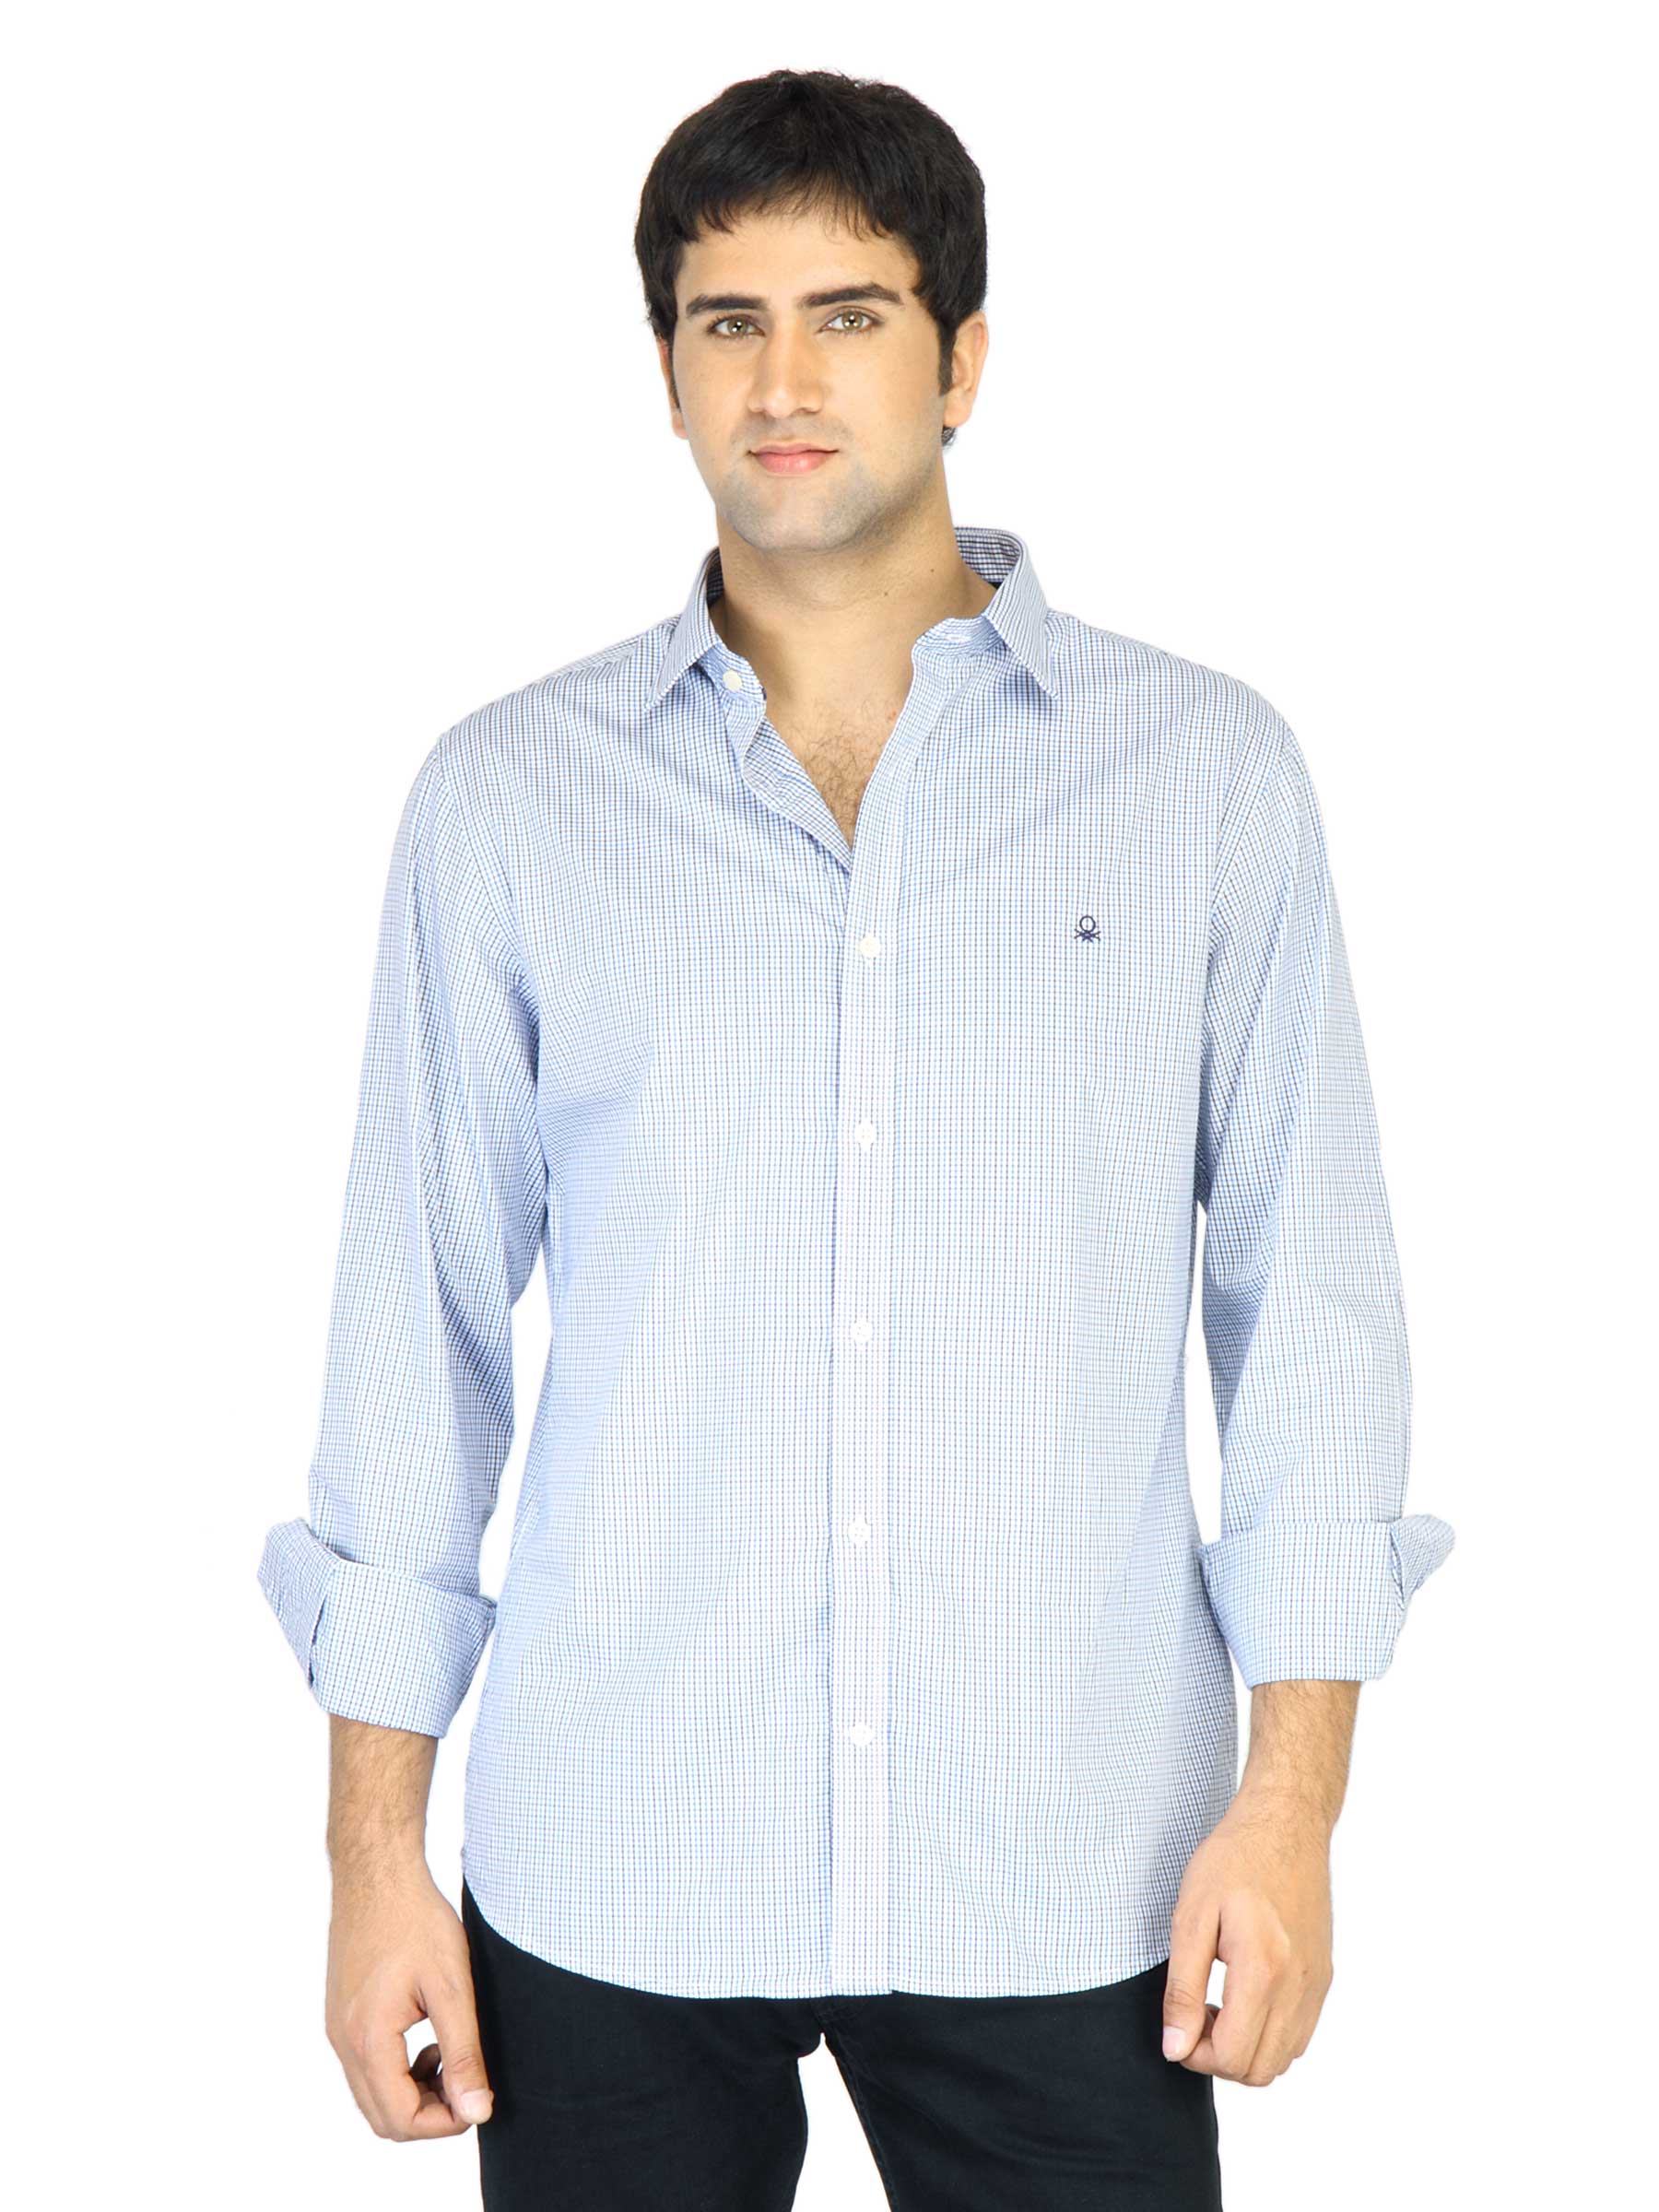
United Colors of Benetton Men White Check Shirt
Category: Apparel / Topwear / Shirts
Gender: Men
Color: White
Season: Fall 2011
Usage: Casual